Yate Town F.C.

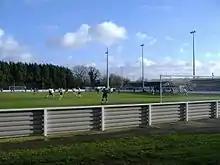
Players warming up before a match at the club's Lodge Road ground

Yate Town Football Club is a football club based in Yate, South Gloucestershire, England. They are currently members of the and play at Lodge Road.